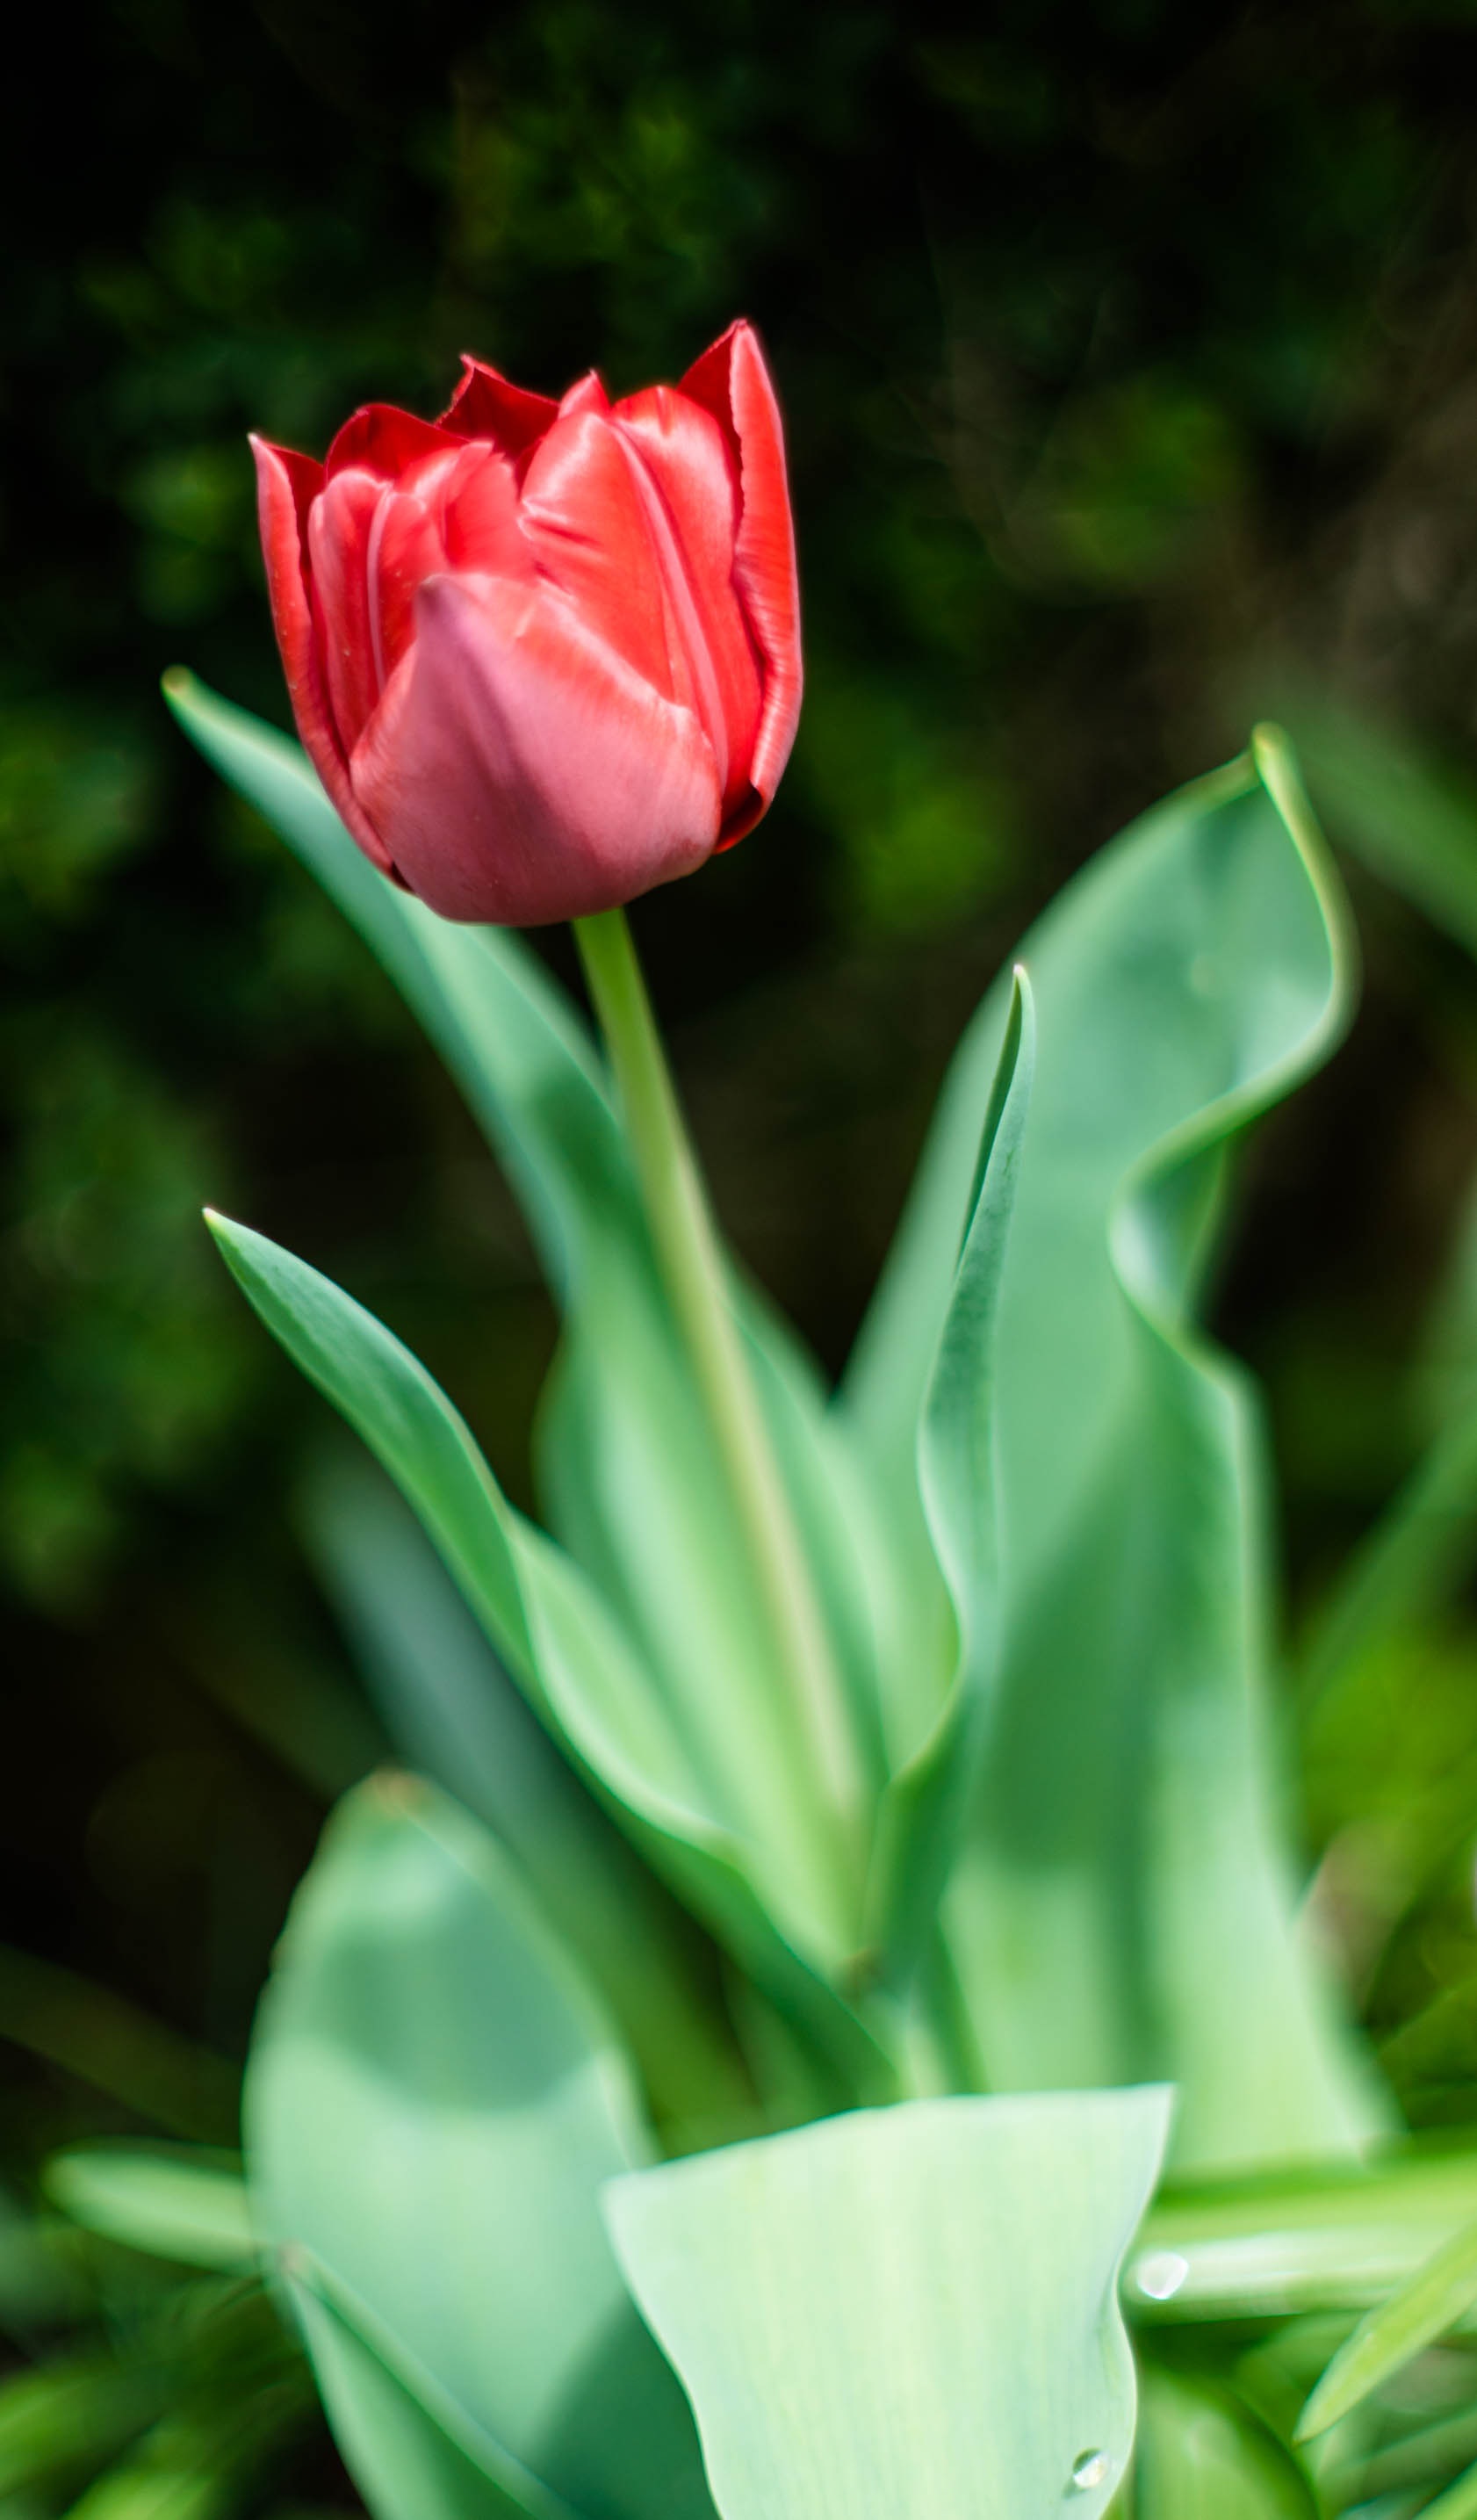
nature, plant, flower, petal, tulip, spring, green, red, botany, flora, floristry, macro photography, flowering plant, lily family, plant stem, land plant